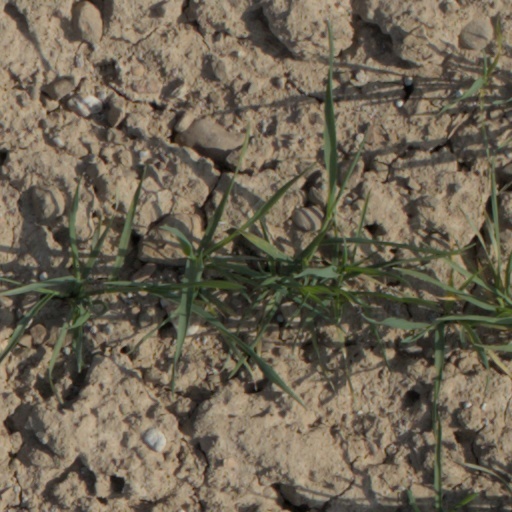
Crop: wheat